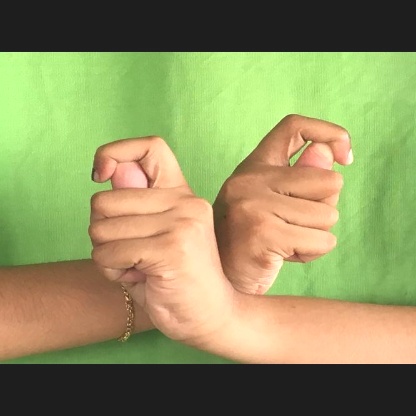
Mudra: Berunda